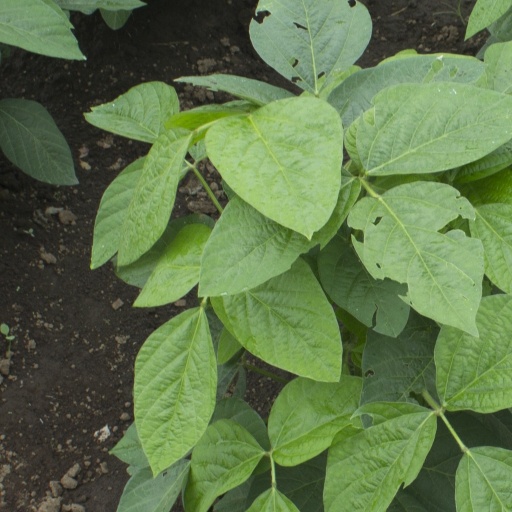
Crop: soybean